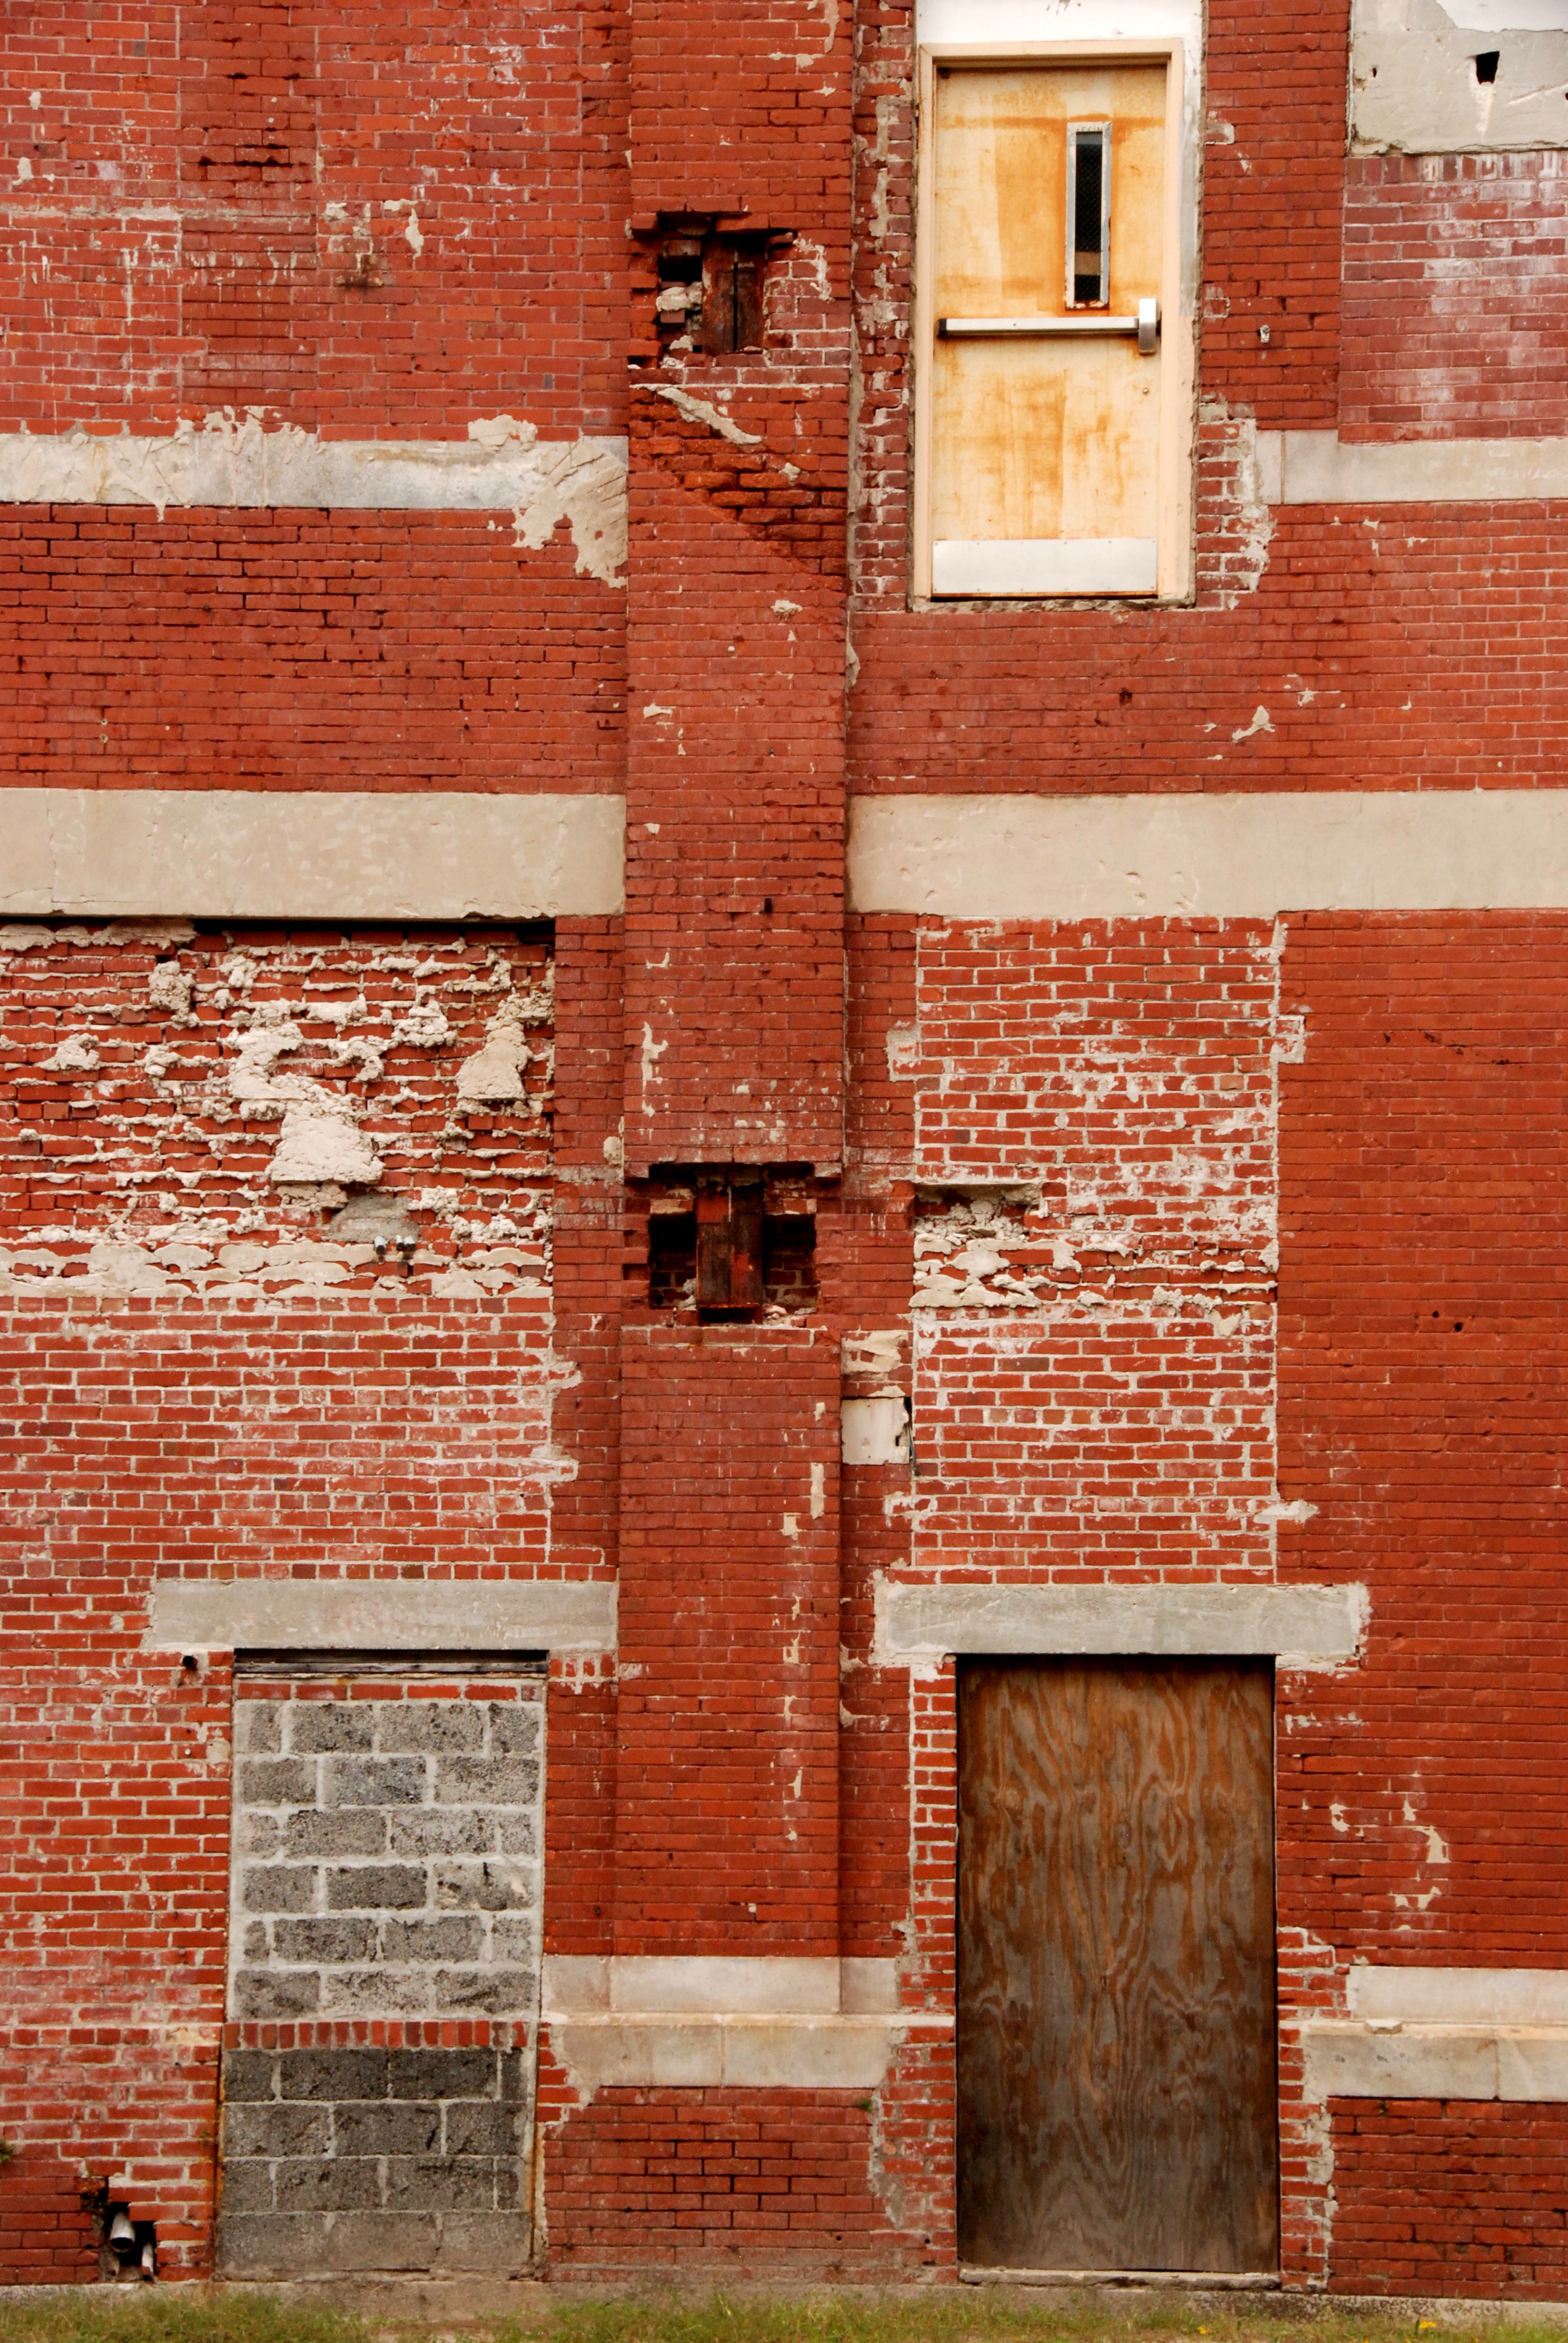
architecture, wood, house, texture, window, wall, red, color, facade, brick, door, material, brickwork, urban area